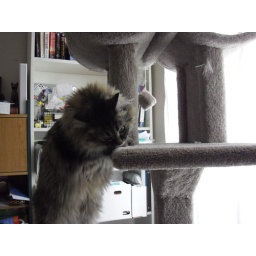
Danya poking around the cat tree